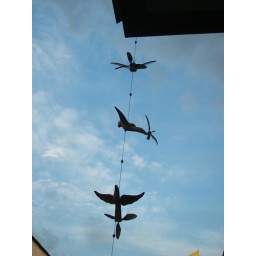
three bird mobile beside roof